Dixie Highway (Broward–Palm Beach)

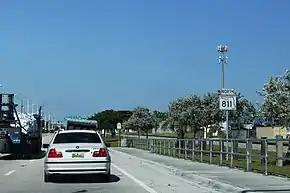
Florida State Road 811 posted on Dixie Highway in Pompano Beach.

In Broward County, an unsigned segment of CR 811 begins at an intersection with US 1 and SR A1A and travels north along East 3rd Avenue to meet SR 811 at Sunrise Boulevard (SR 838), all within the city of Fort Lauderdale.